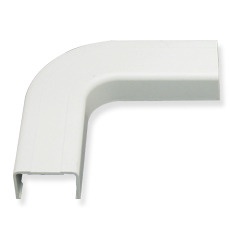
ICC Flat Elbow, 1-3/4", White, Part# ICRW44FEWH
The well-made ICRW44FEWH ICC Flat Elbow, 1-3/4" in color White, is designed to use for cables entering from the ceiling and a ccommodates ICRW13SR and ICRW138R 1 ¾”W x 1”H raceway sections. NEW IN THE BOX
Brand: ICC
Category: Electronics > Electronics Accessories > Cable Management